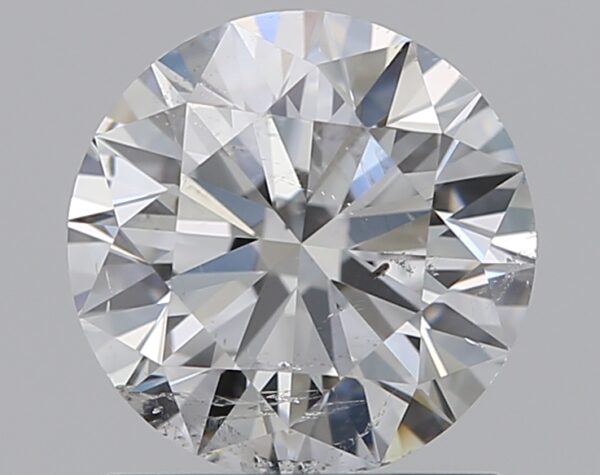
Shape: round
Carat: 1.01
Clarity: SI2
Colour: E
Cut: EX
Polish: EX
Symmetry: EX
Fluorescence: N
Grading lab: GIA
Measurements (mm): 6.39 x 6.42 x 3.95